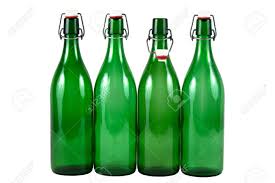
Label: glass